Ivar Egeberg

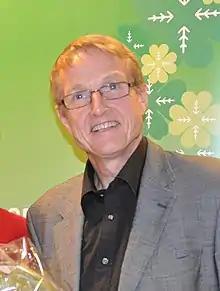
Ivar Egeberg

Ivar Egeberg (born 11 March 1950) is a Norwegian sports official, retired athlete and politician for the Centre Party.